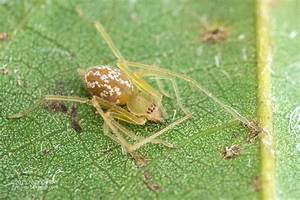
Label: ragno